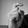
ASL letter: X